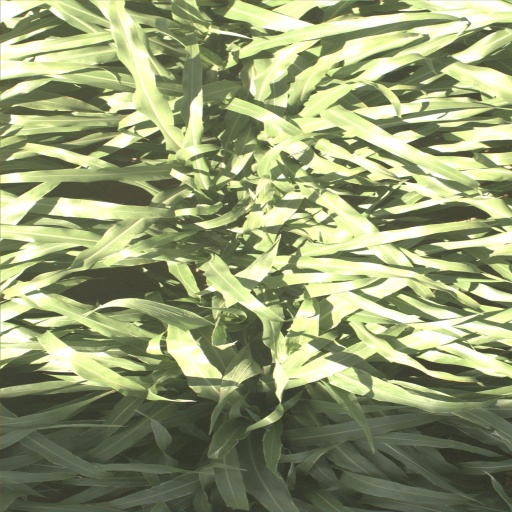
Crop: sorghum